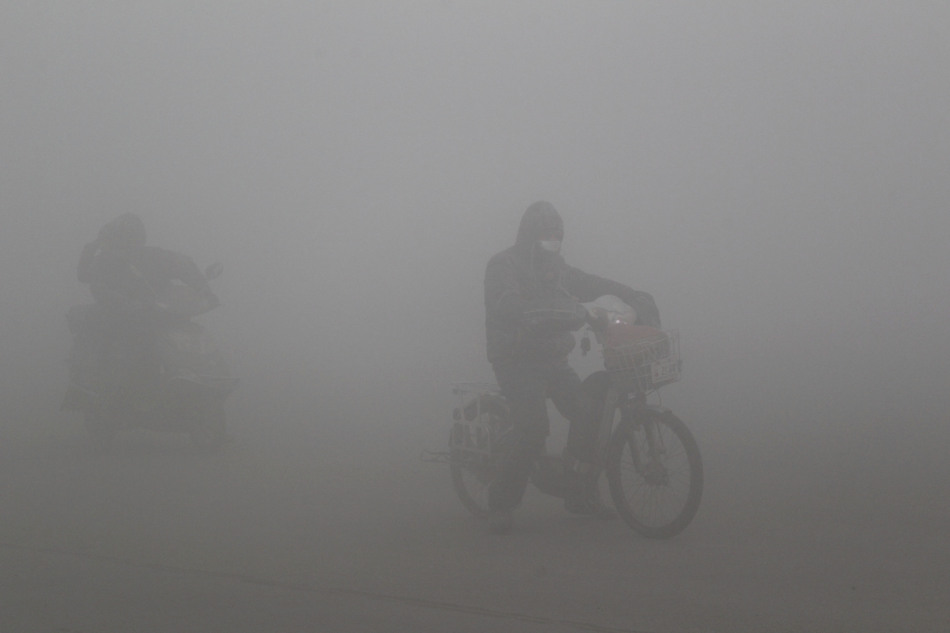
Weather: foggy or hazy